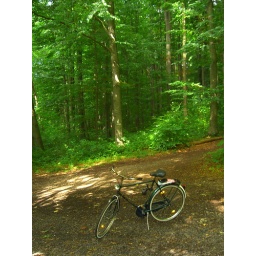
My bike in the forest